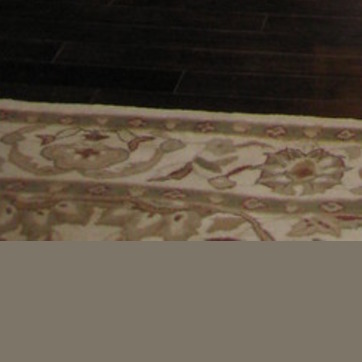
Material: carpet